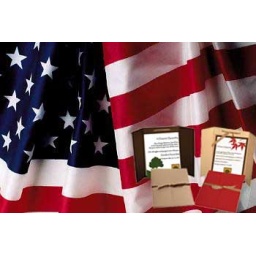
Plant a tree in honor of a hero at trees instead